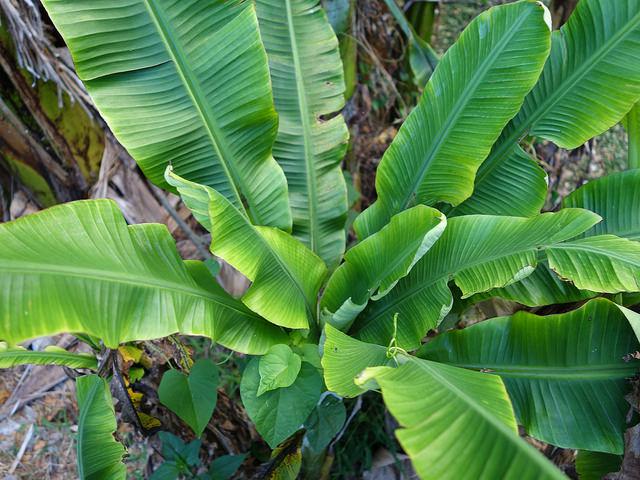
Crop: unknown
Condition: banana_banana_bunchy_top